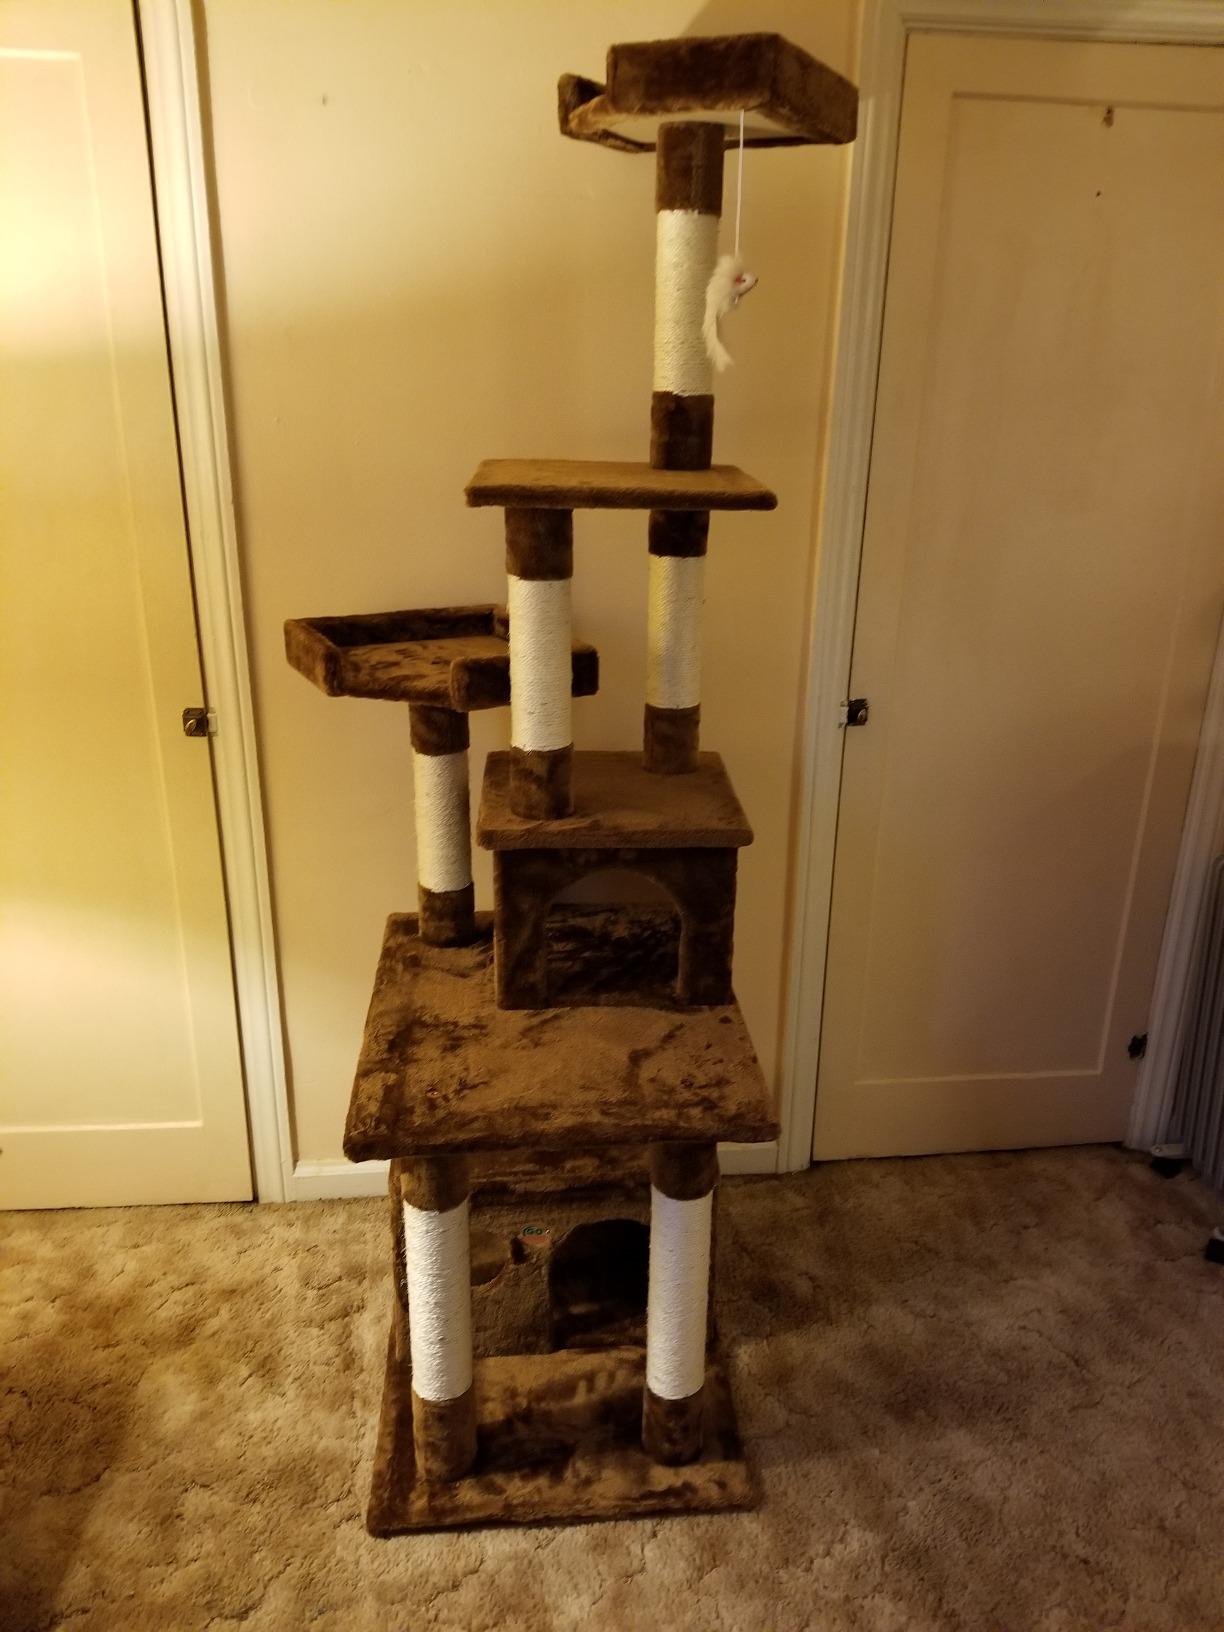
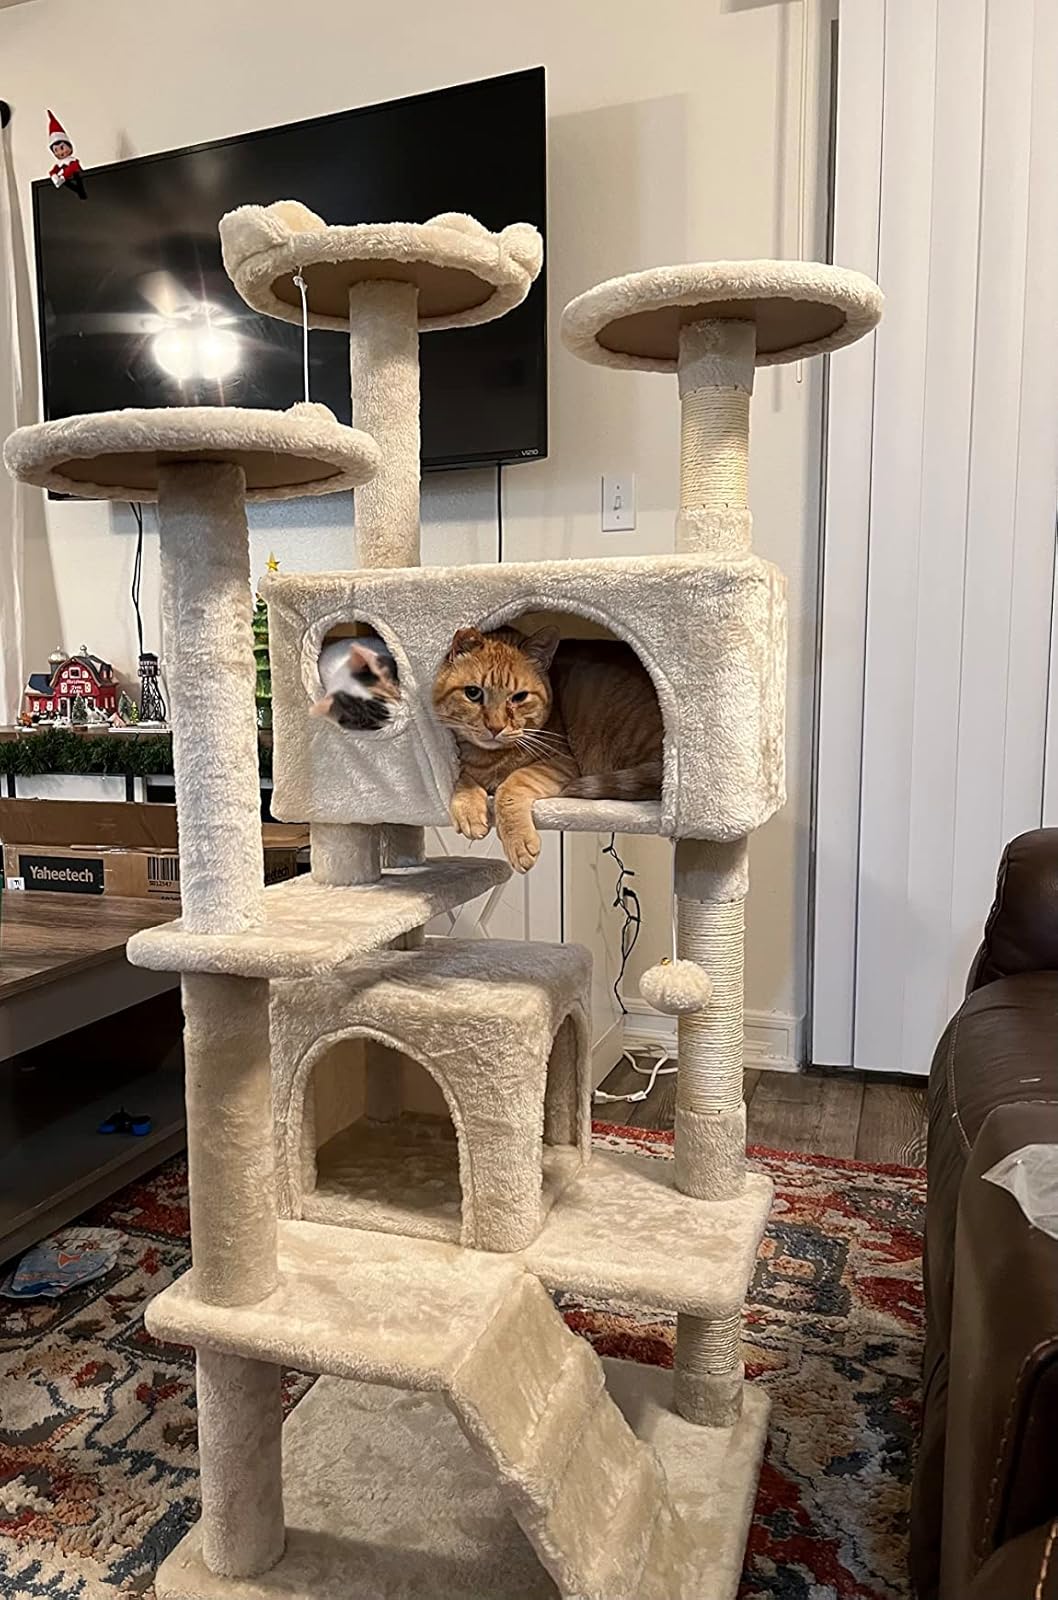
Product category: items_cat tree
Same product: no